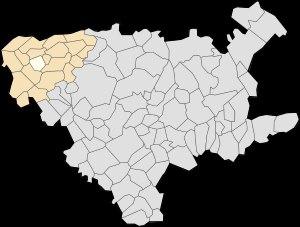
Linghem est une commune française située dans le département du Pas-de-Calais en région Hauts-de-France.